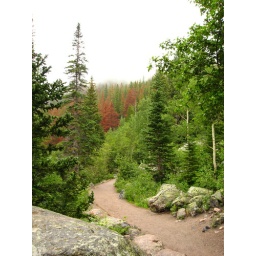
The trail around Bear Lake Road. The red trees have been infected by disease from the pine park beetle.